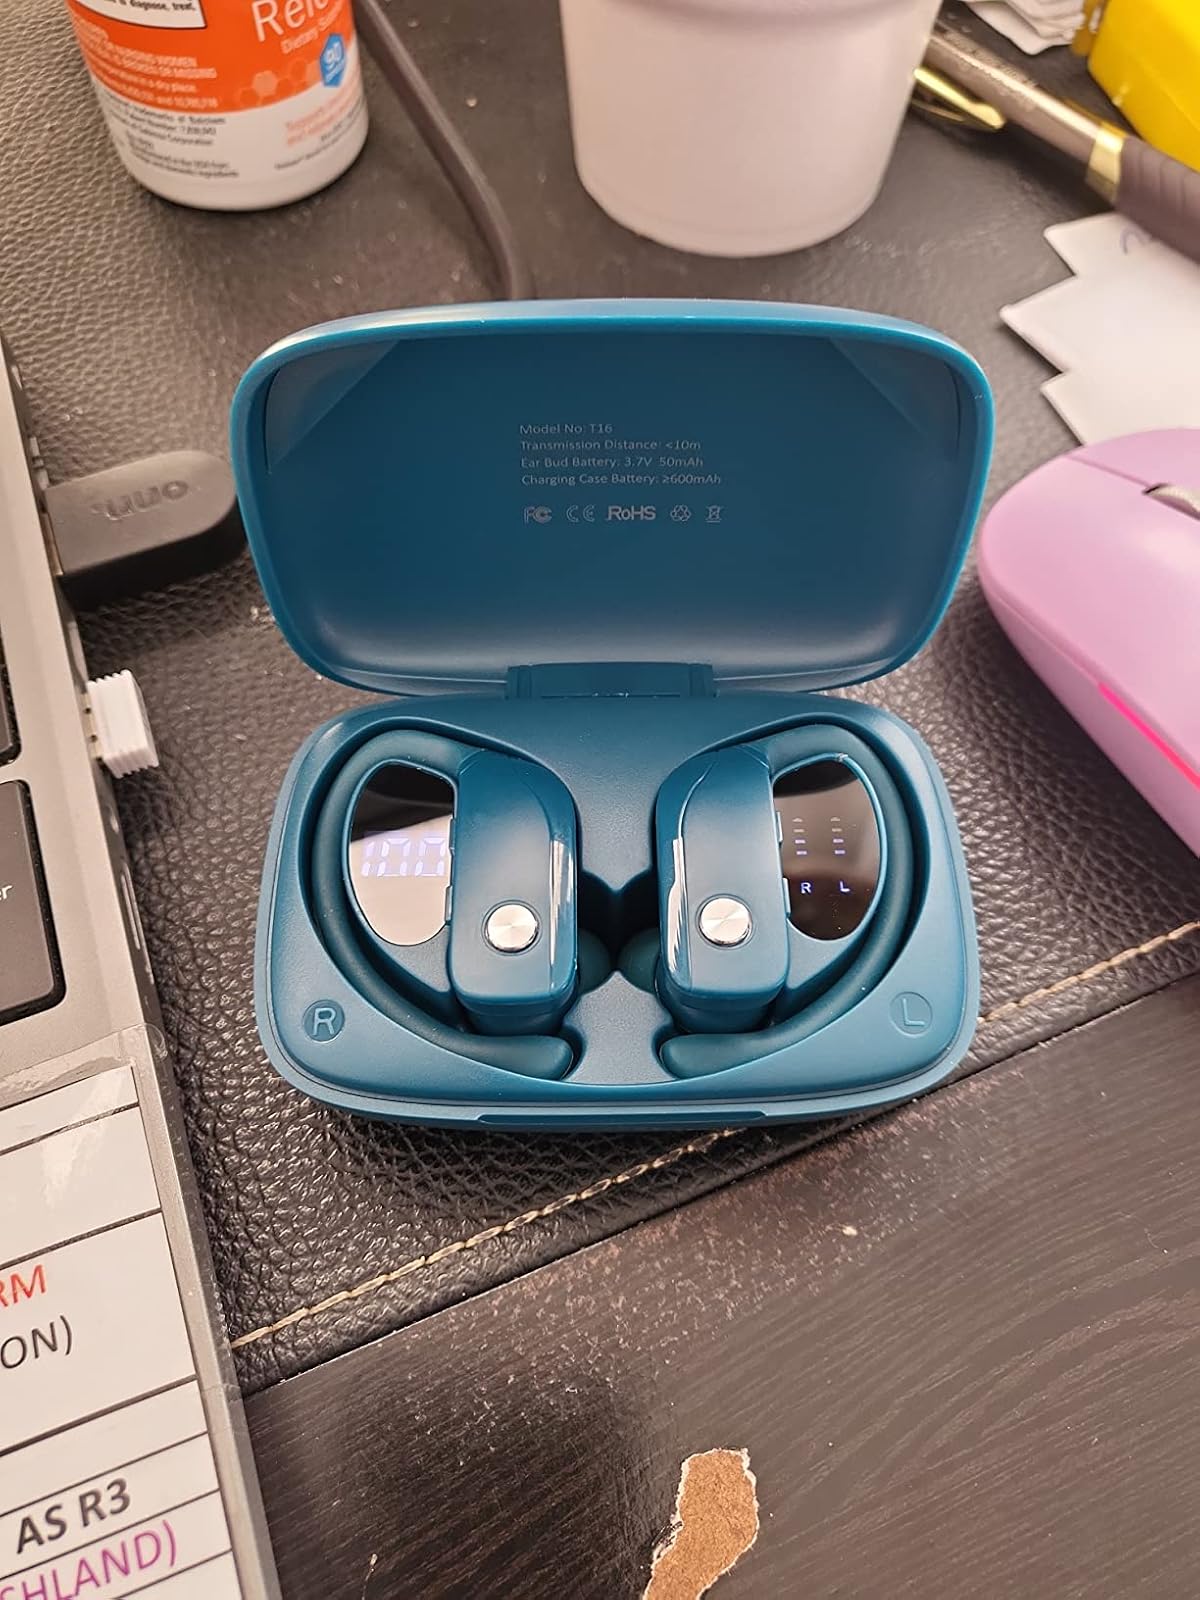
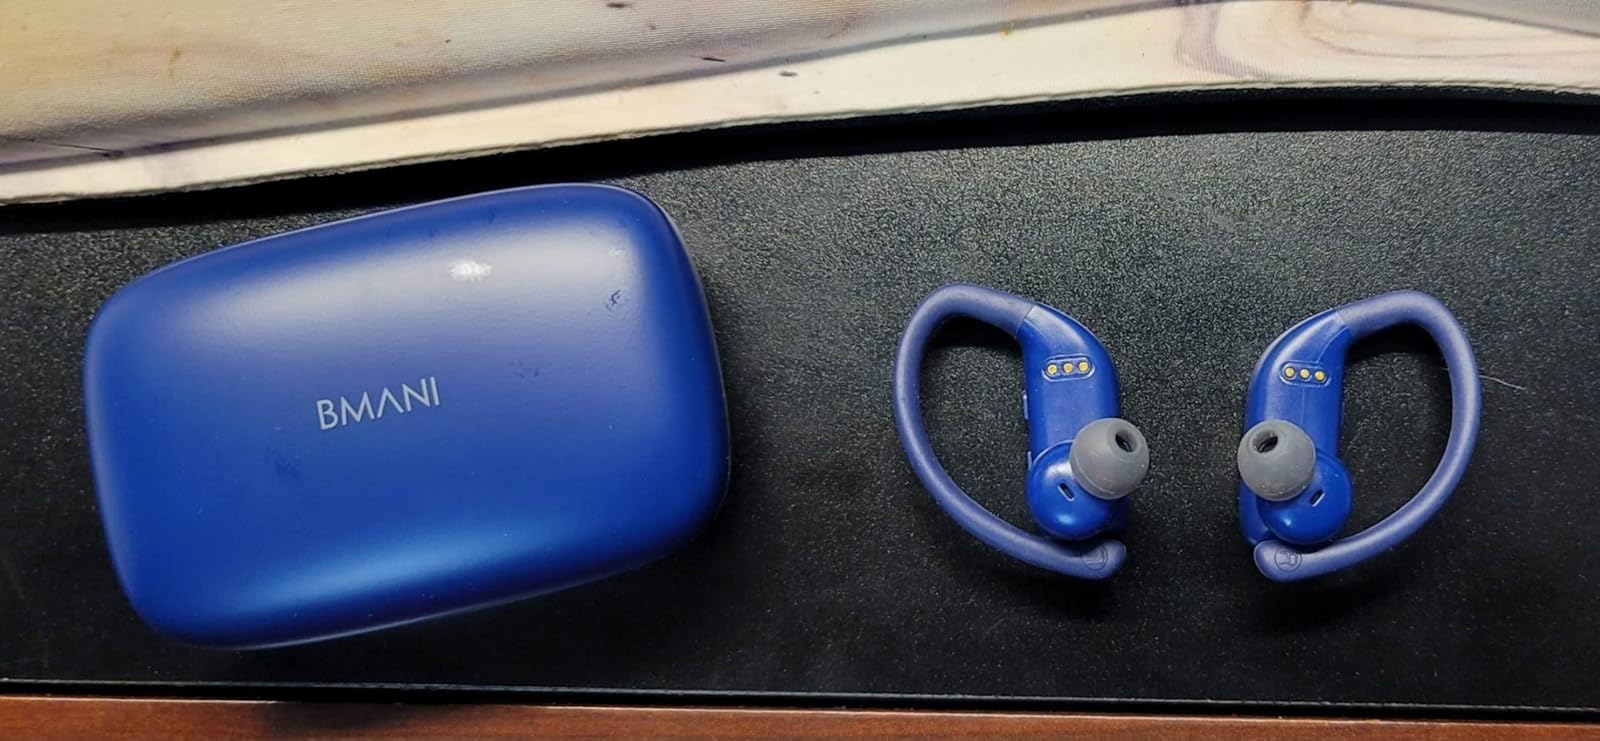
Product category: earbuds
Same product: no